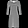
Label: Dress